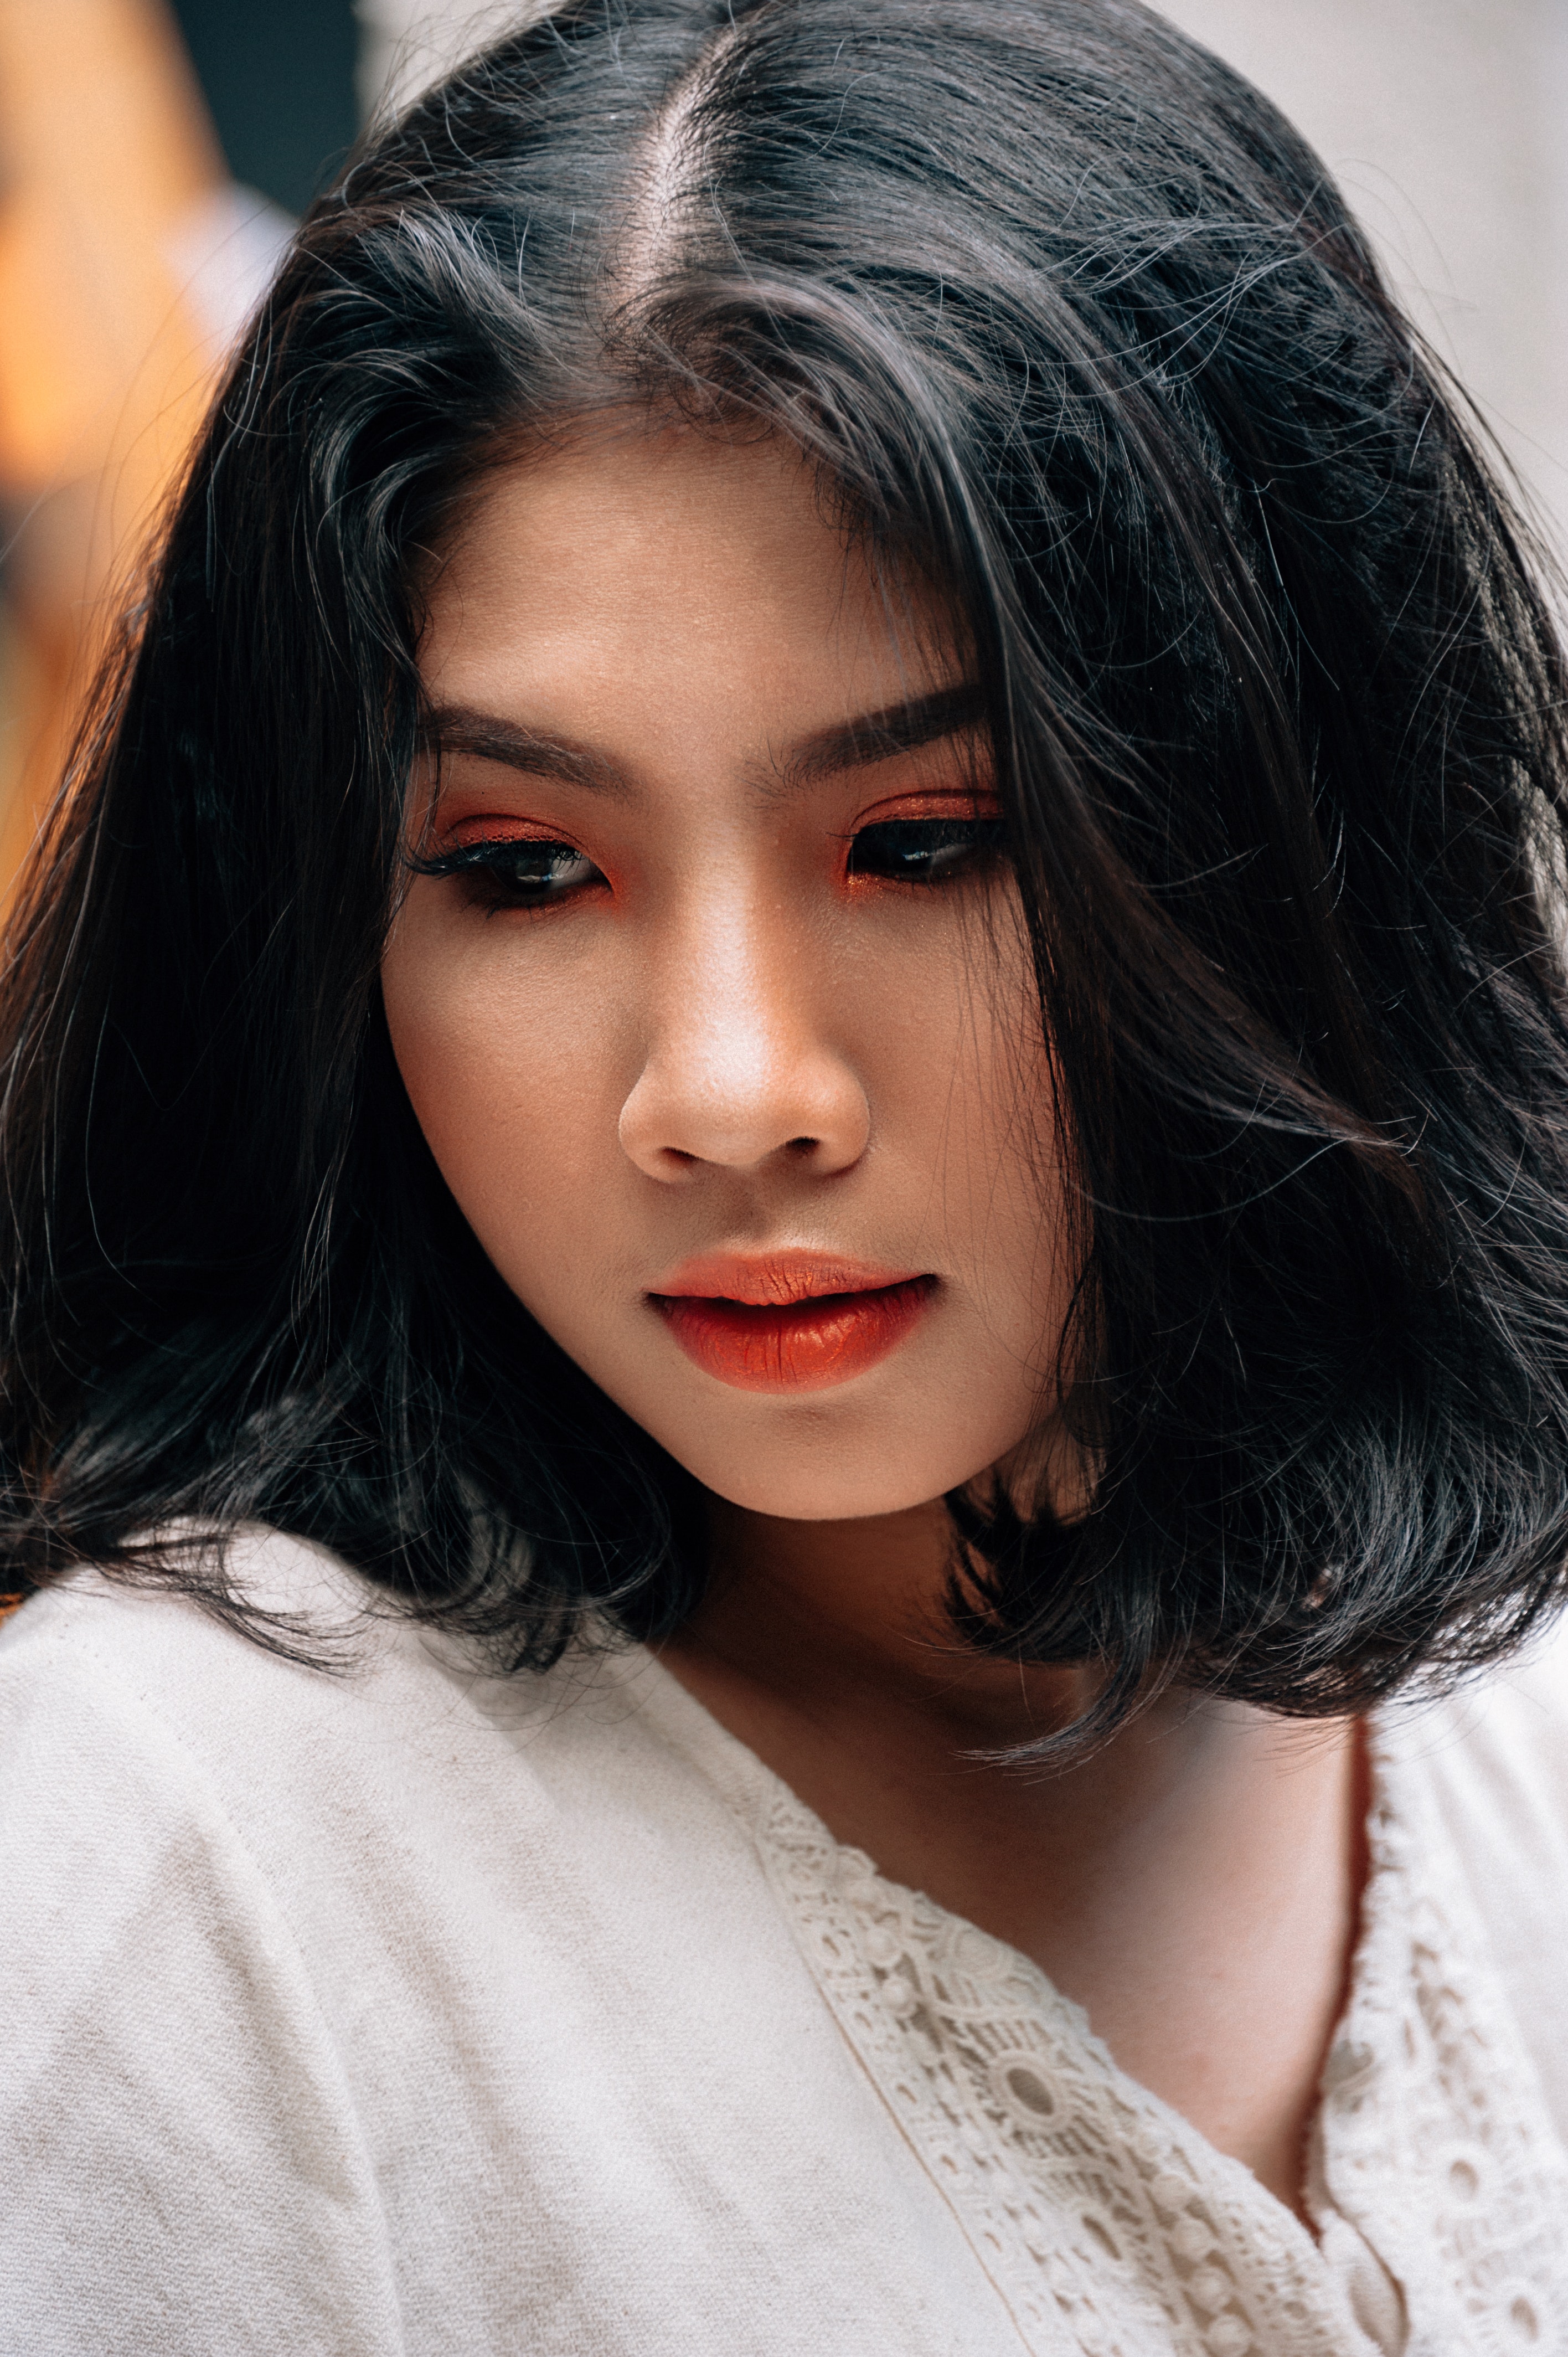
hair, face, hairstyle, eyebrow, black hair, beauty, chin, lip, layered hair, brown hair, forehead, long hair, hair coloring, fashion model, model, Step cutting, photography, eyelash, photo shoot